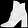
Label: Ankle boot